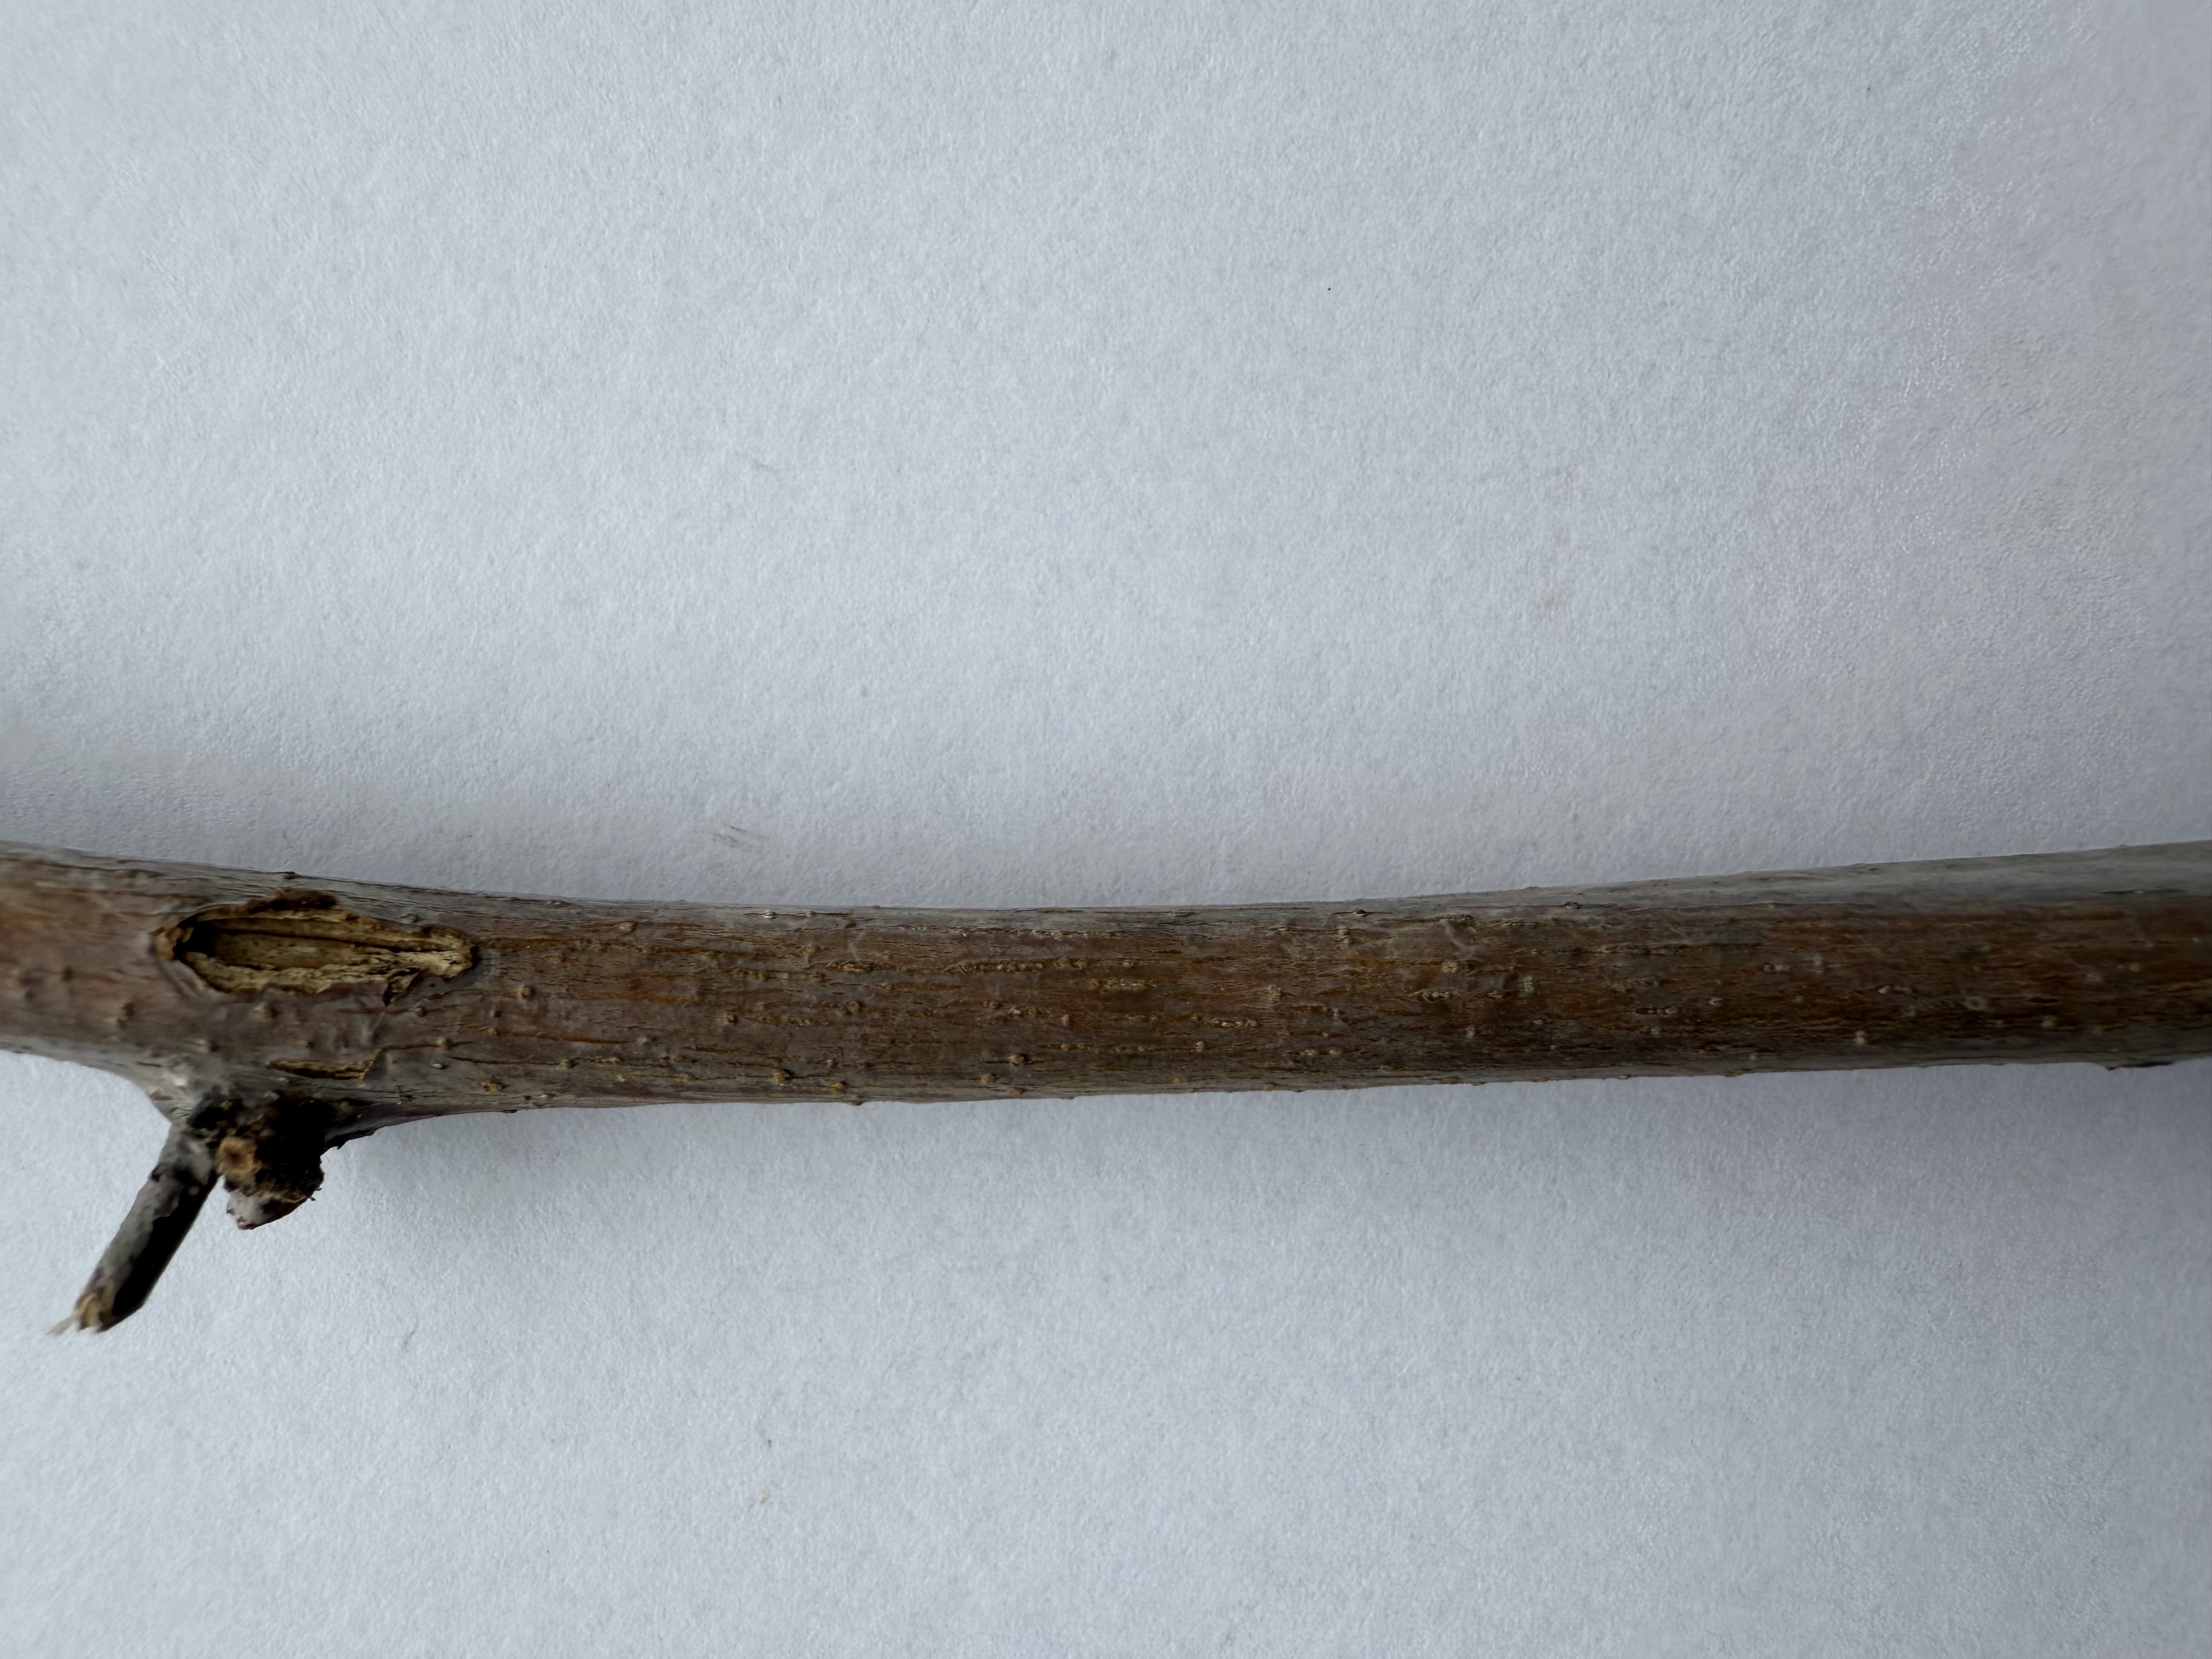
Variety: Jujube